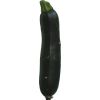
Label: dark_zucchini